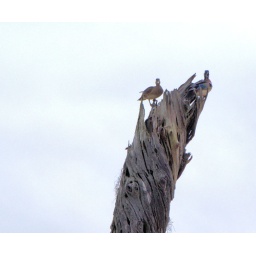
Wood ducks in an old tree. This tree has a duck nest in it every tear.